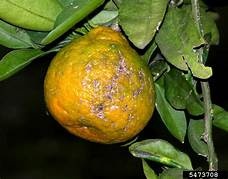
Label: mandarine